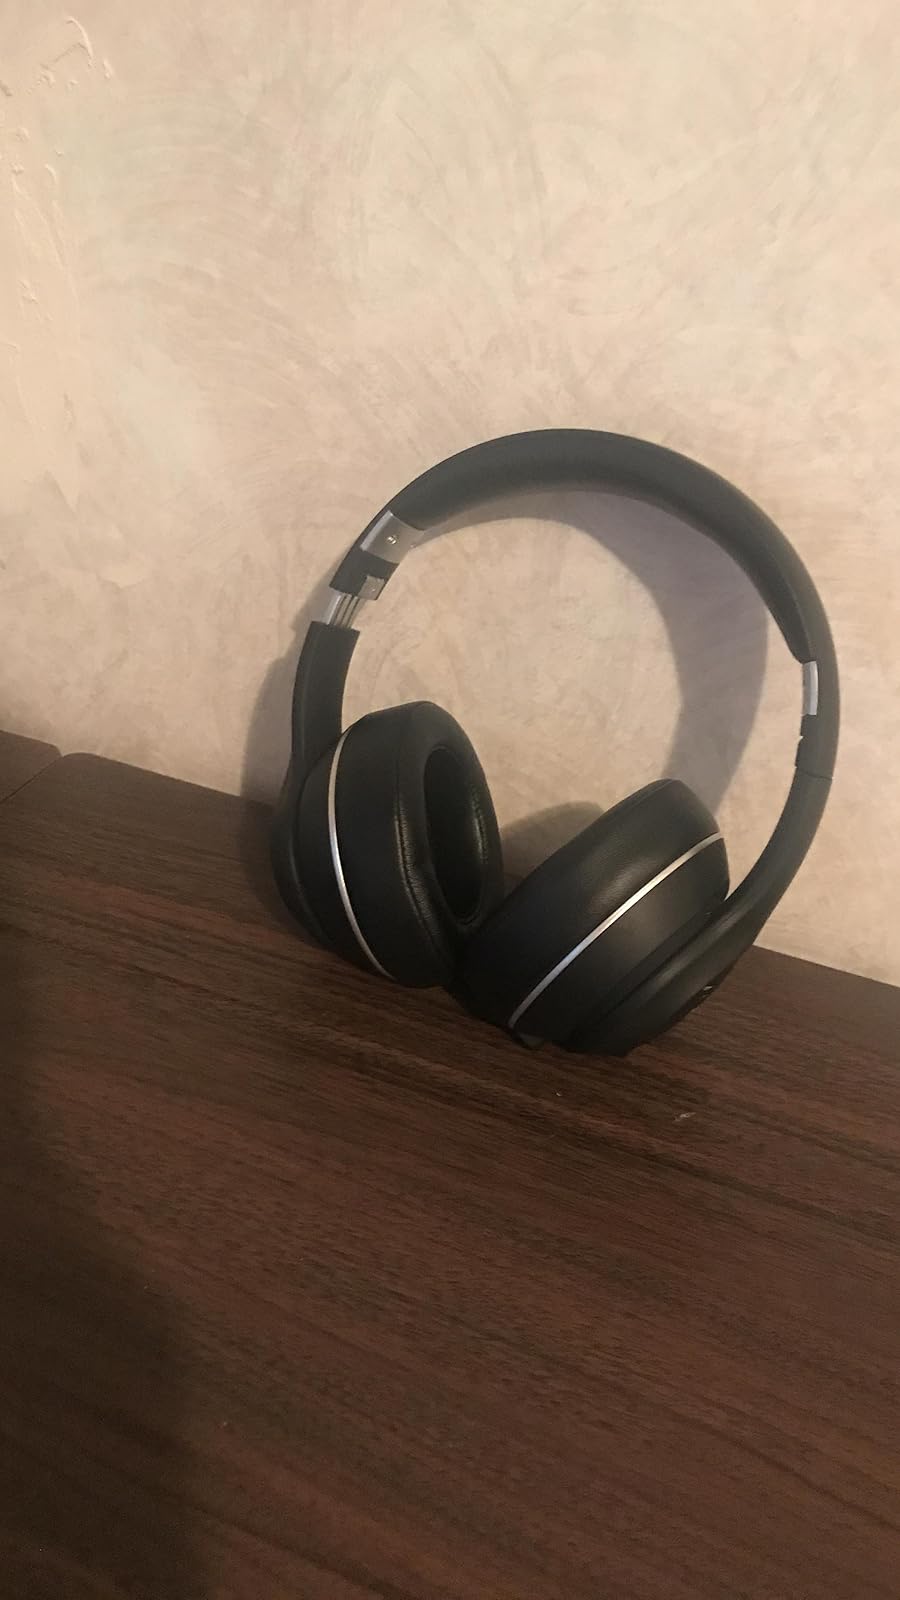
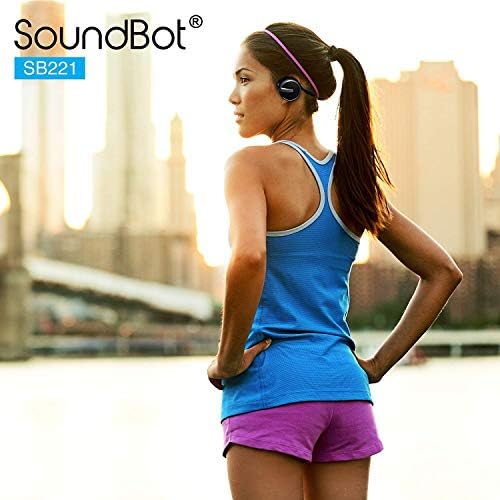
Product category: headphones
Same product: no